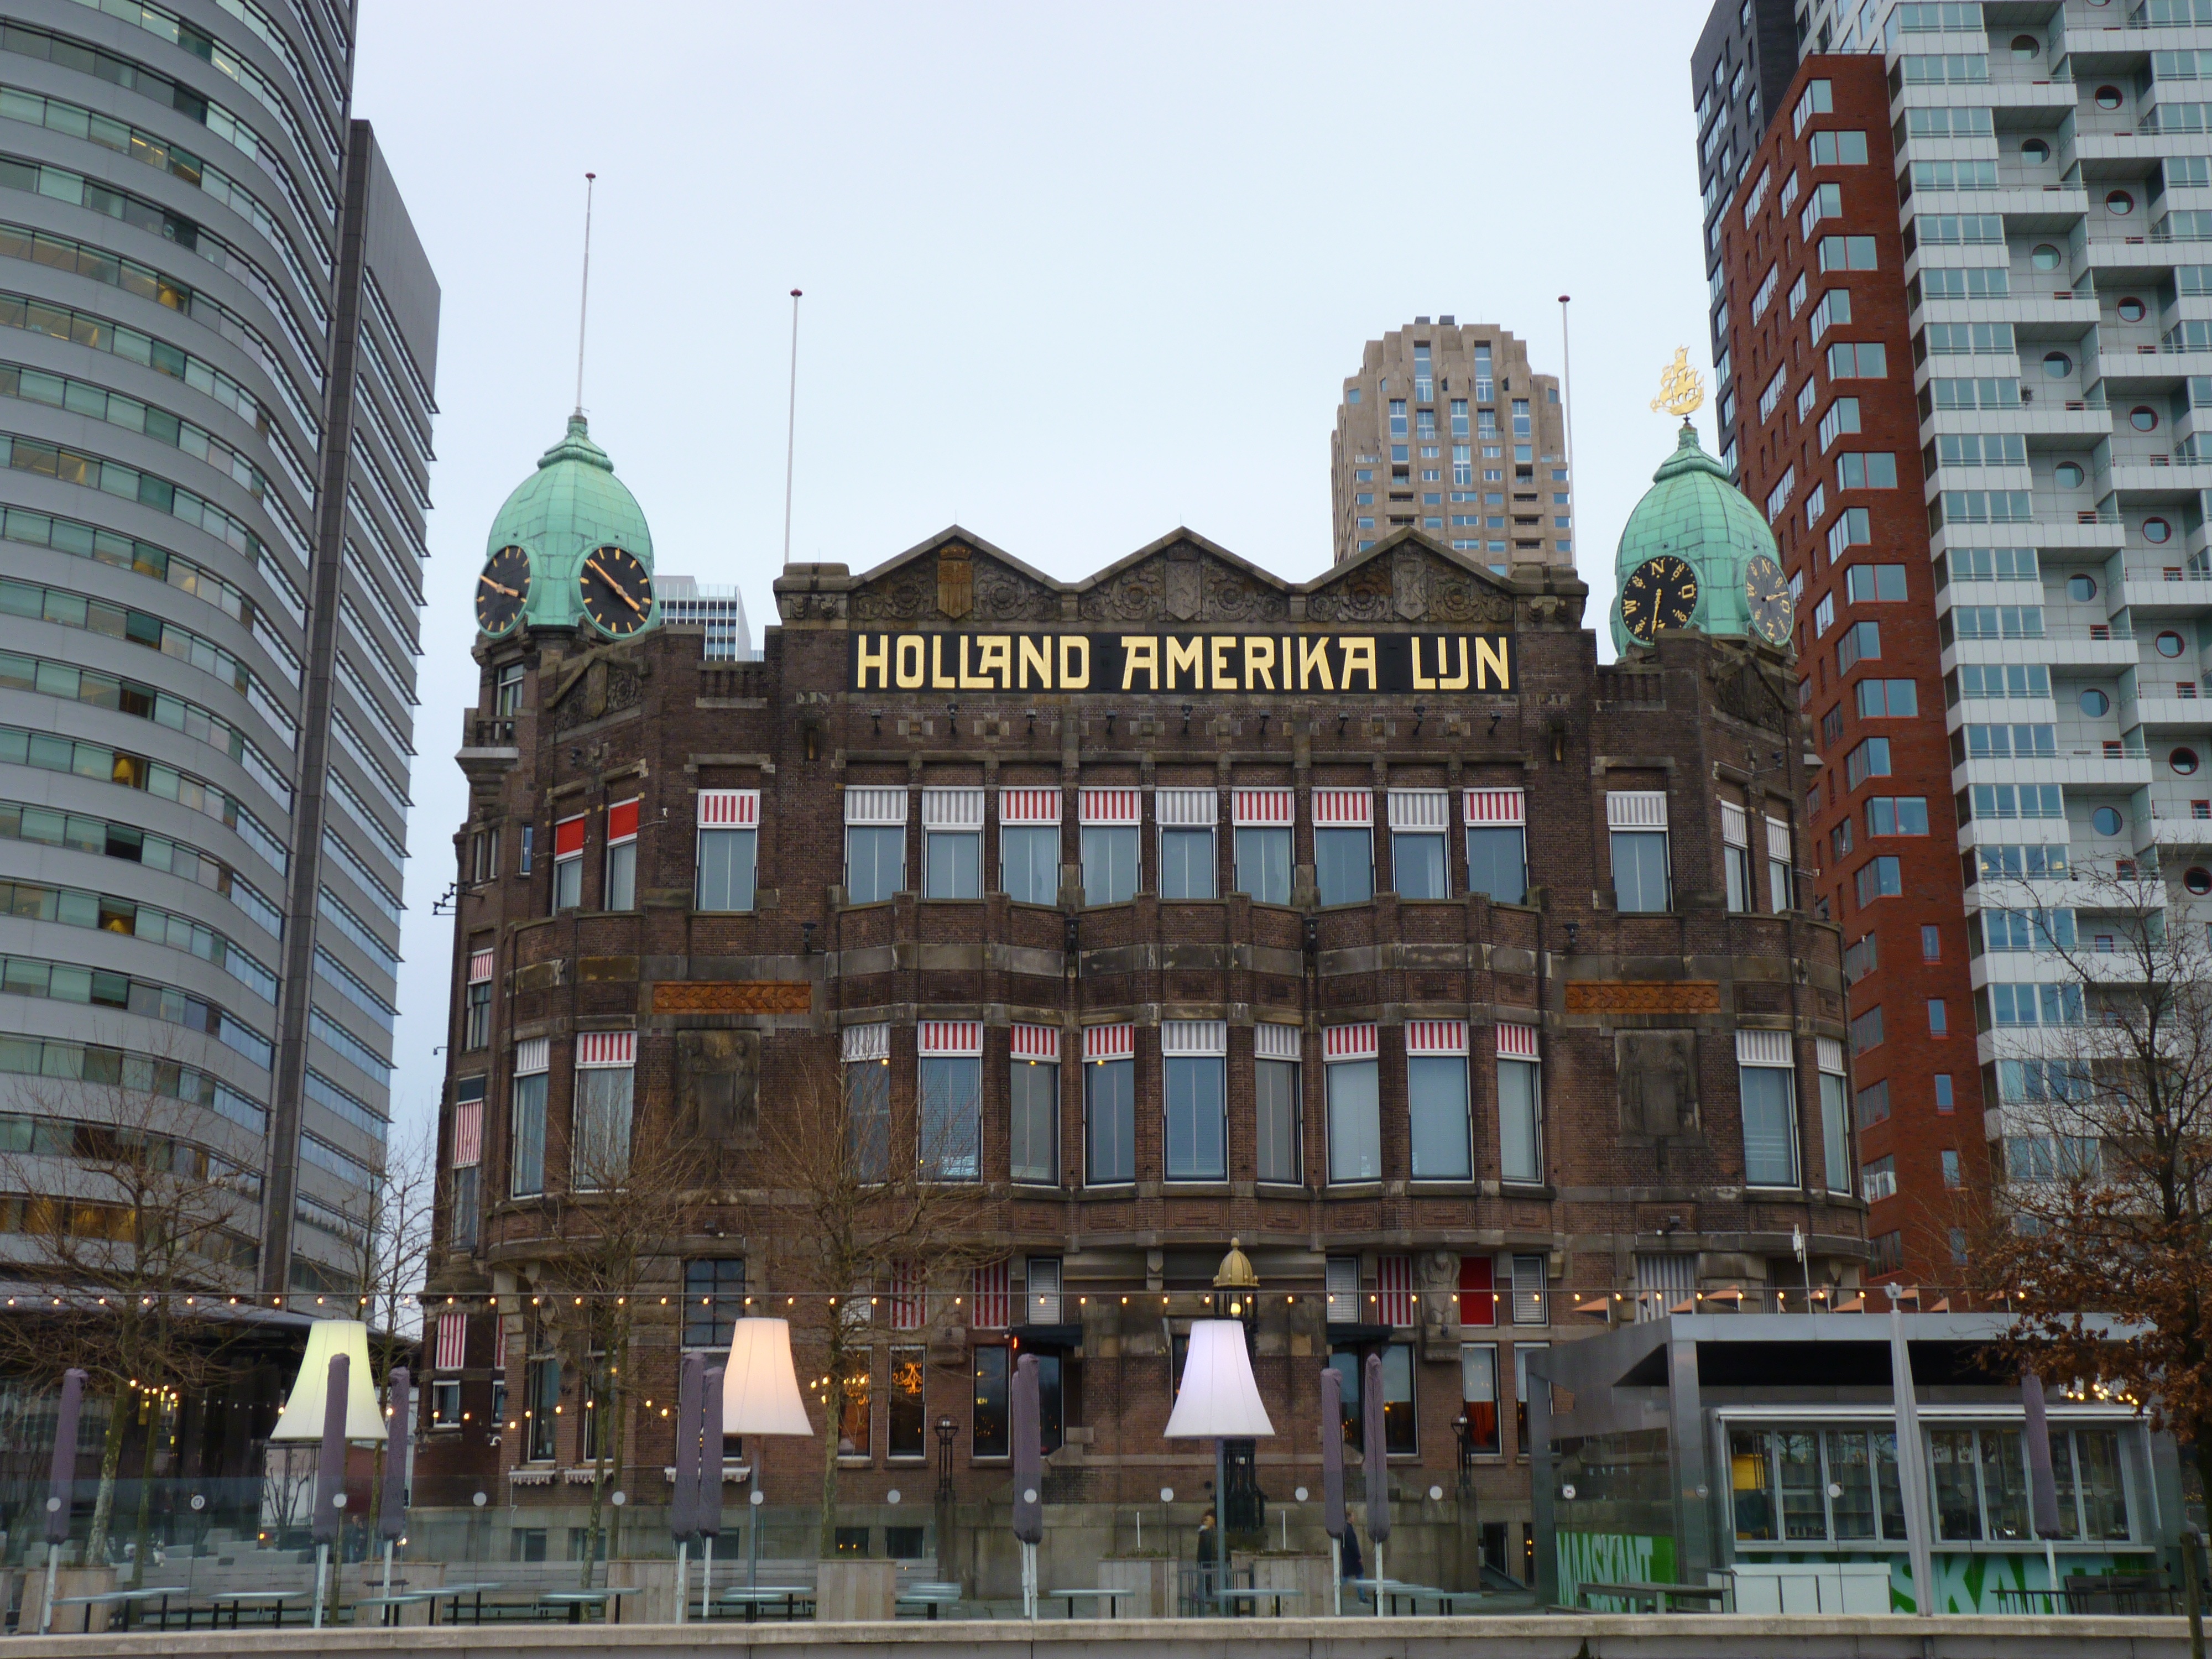
architecture, road, street, town, city, cityscape, downtown, plaza, landmark, facade, tower block, rotterdam, town square, metropolis, condominium, neighbourhood, urban area, holland america line, human settlement, metropolitan area